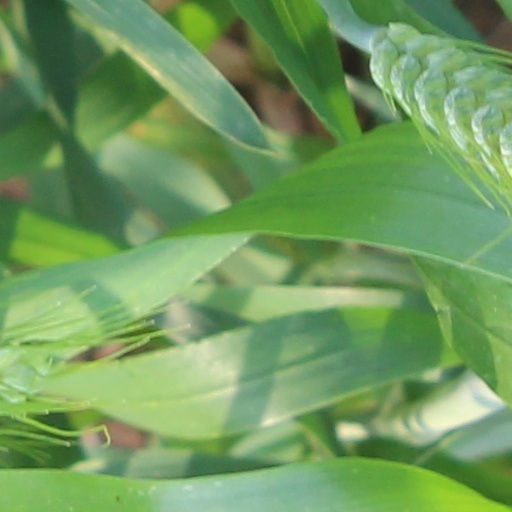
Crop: wheat